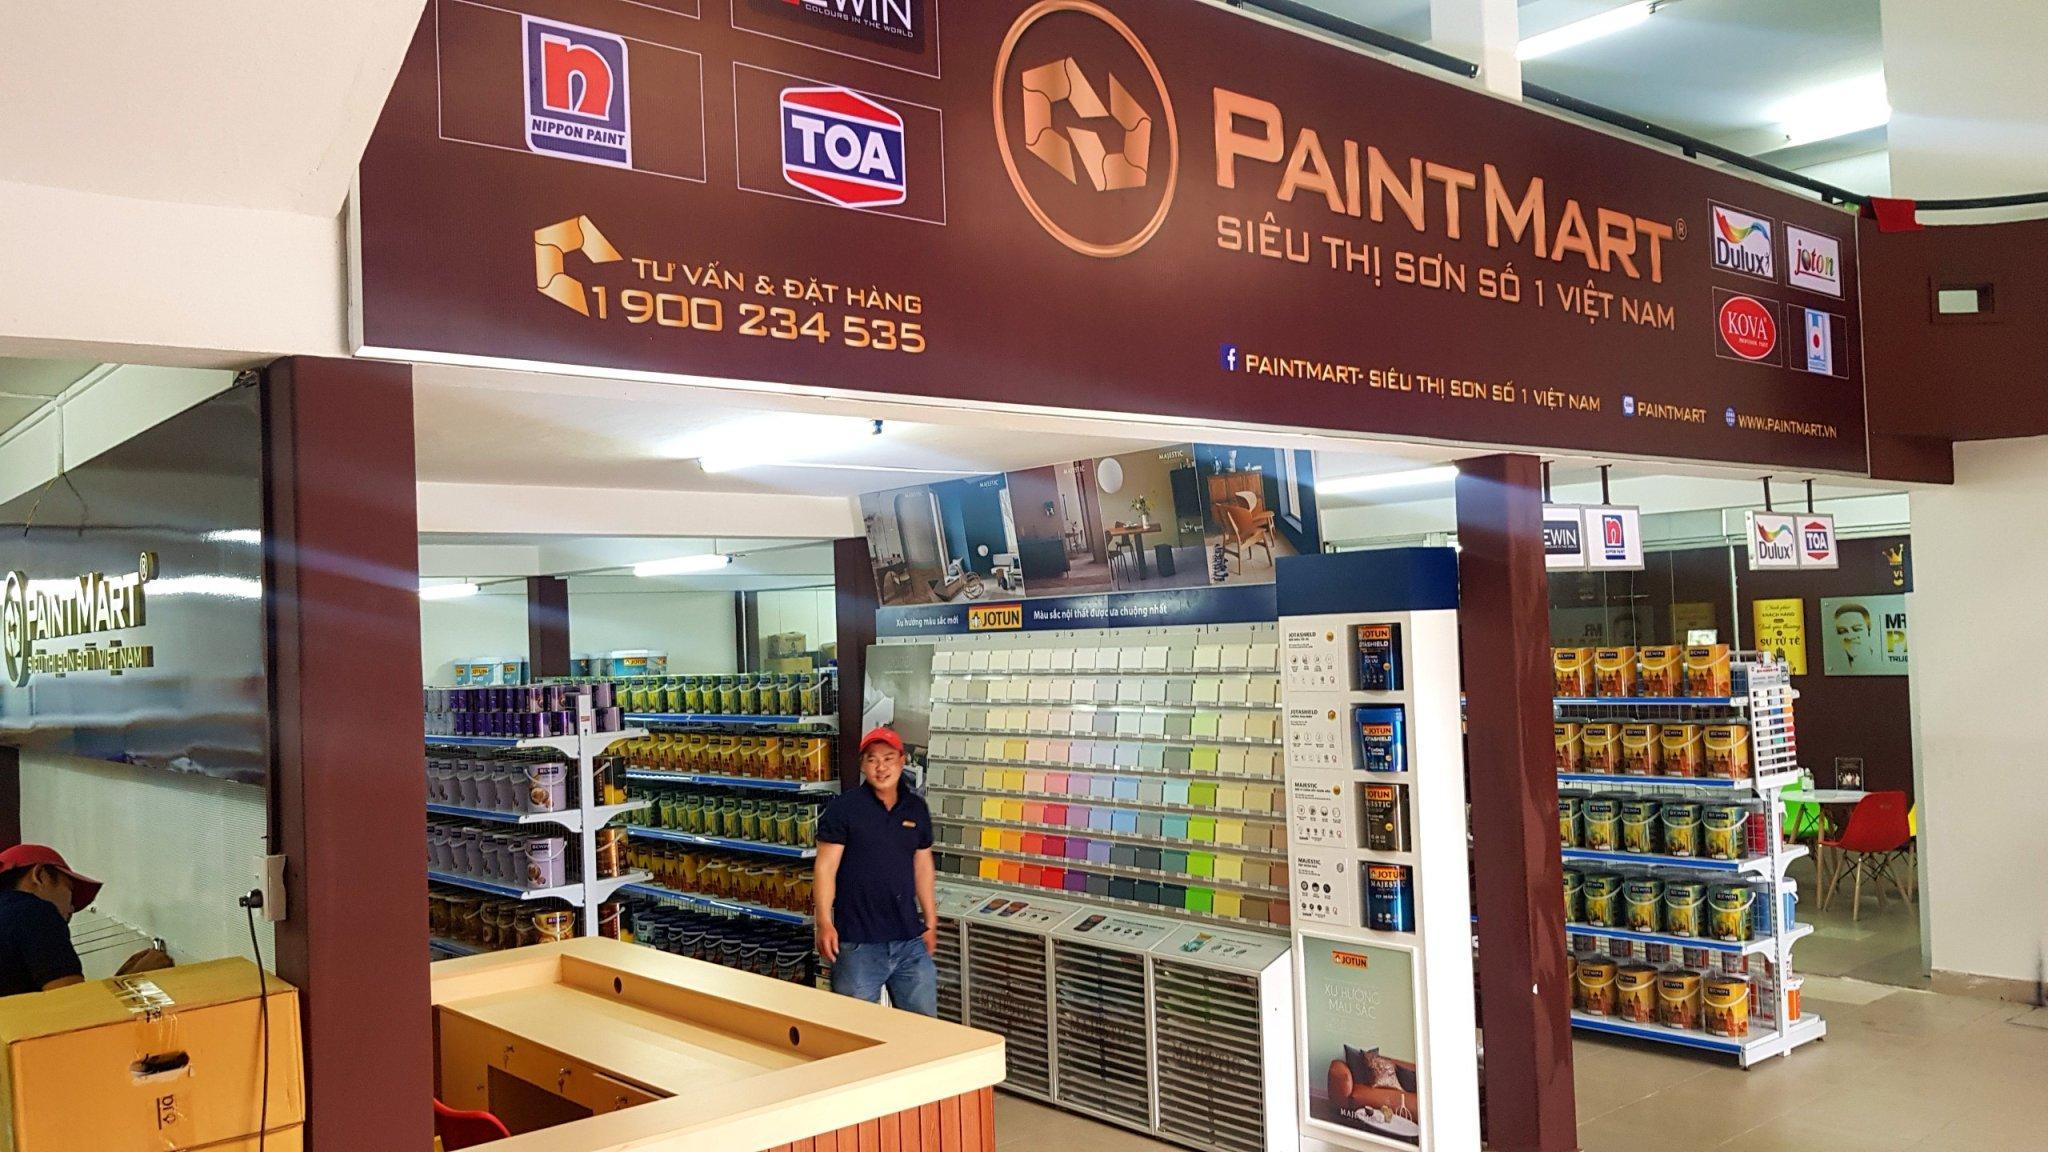
một người đàn ông đang xuất hiện ở trong siêu thị